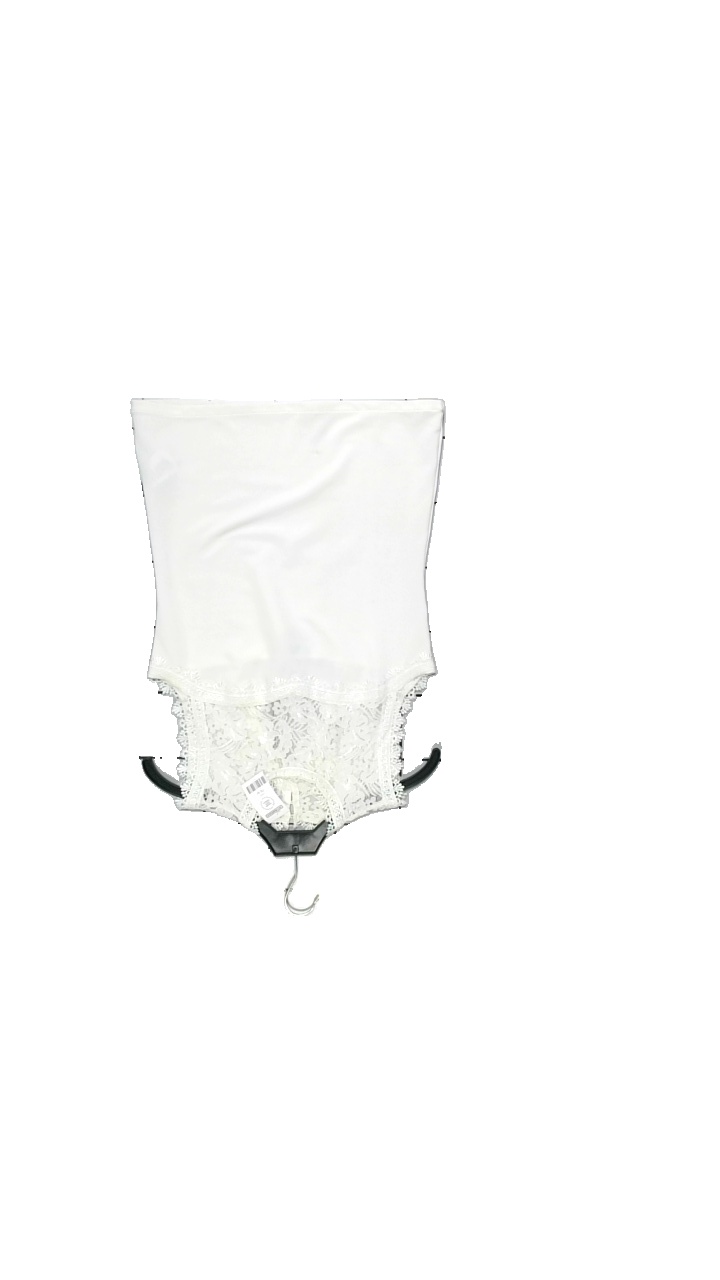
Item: Tank Top (Ladies)
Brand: H&m
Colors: White
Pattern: Embroidered
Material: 96% Polyester, 4% Elastane
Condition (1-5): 2
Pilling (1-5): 4
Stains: Minor
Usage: Reuse
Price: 50-100